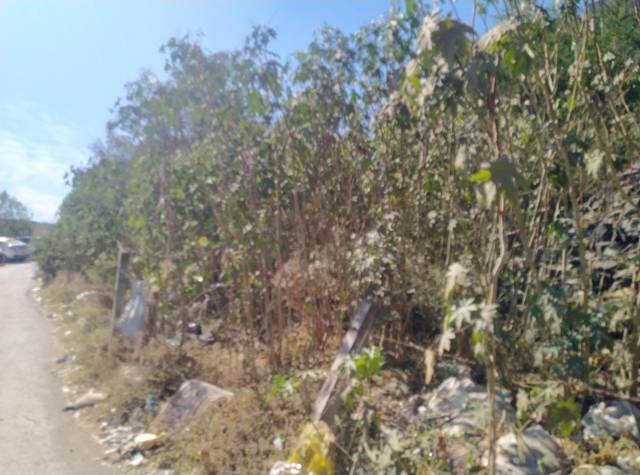
Region: India
Coordinates: 19.105, 72.917